Henry Pelham-Clinton-Hope, 9th Duke of Newcastle

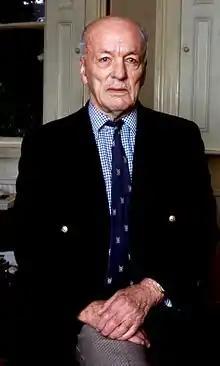
Portrait by Allan Warren

Henry Edward Hugh Pelham-Clinton-Hope, 9th Duke of Newcastle-under-Lyne, (8 April 1907 – 4 November 1988), styled Earl of Lincoln from 1928 to 1941, was a British peer and aviator.